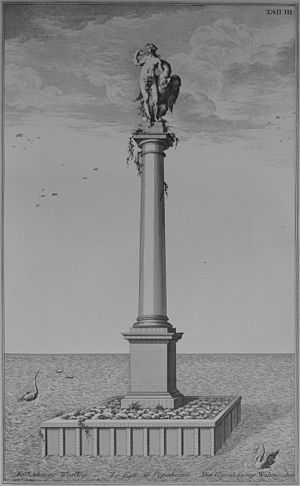
Leda og Svanen (København)
Afbildning i Laurids de Thurahs Den Danske Vitruvius
Københavns vartegn Français&#160;: Le Signe de Copenhague
Leda og Svanen var en skulptur, der fra 1610/1611 til 1795 var opstillet på en høj søjle i Københavns havn mellem Slotsholmen og Christianshavn lige ved indløbet til Tøjhushavnen, hvor den blev regnet for Københavns vartegn. Motivet var taget fra den græske mytologiske fortælling om prinsessen Leda, der blev forført af Zeus klædt ud som svane.